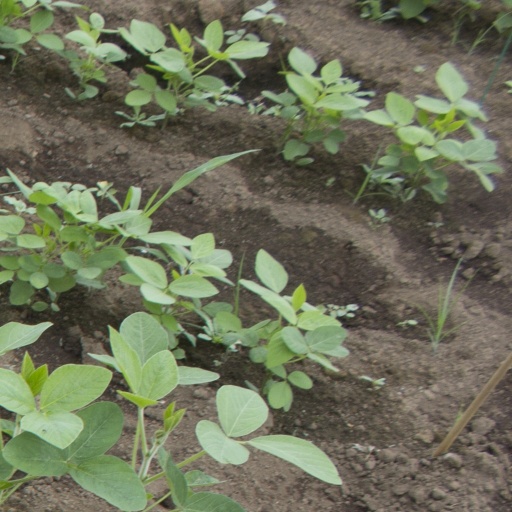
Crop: soybean